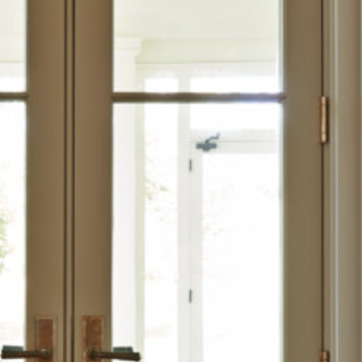
Material: glass